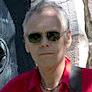
Age: 59